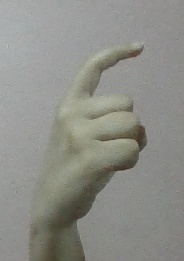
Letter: ra